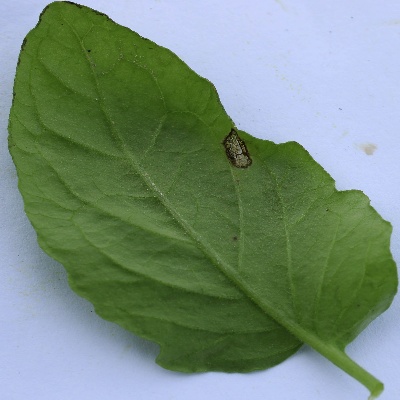
Crop: Tomato
Condition: septoria leaf spot